Rafael Gambra Ciudad

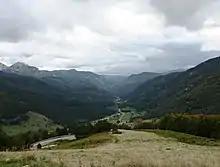
Valle de Roncal, view from upper part of the

In July 1936 the Gambras were spending their summer holidays in Roncal, where they were caught by the military coup. As a 16-year-old Rafael volunteered to the Requeté unit of Tercio de Abárzurza, in few days time taking positions at Alto de León pass and attempting to break through Sierra de Guadarrama. José Ulíbarri, the Catholic parish priest from Úgar and temporary commander of the unit, remained Gambra's friend and sort of mentor for life. He spent the next 2 years at the stationary frontline in the Sierra, until in July 1938 he left to attend alférez provisional training. In February 1939 he was seconded to Tercio del Alcázar, commanding a platoon in the 4. Infantry Company. Having reached Lliria at the moment of Nationalist victory, he was decorated with many military awards.